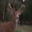
Label: deer